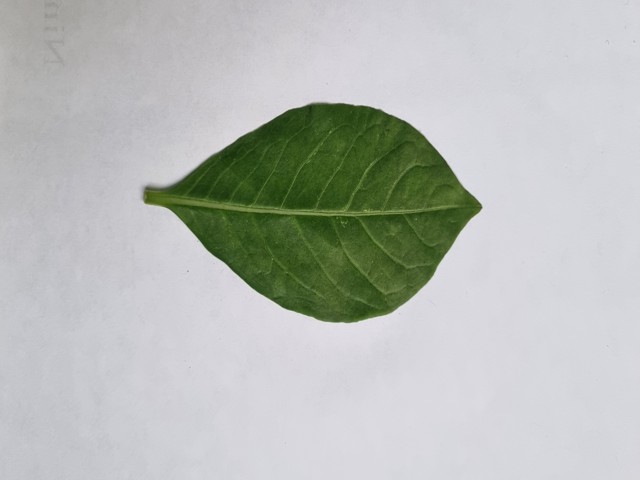
Plant: sarpagandha